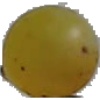
Label: Grape White 3